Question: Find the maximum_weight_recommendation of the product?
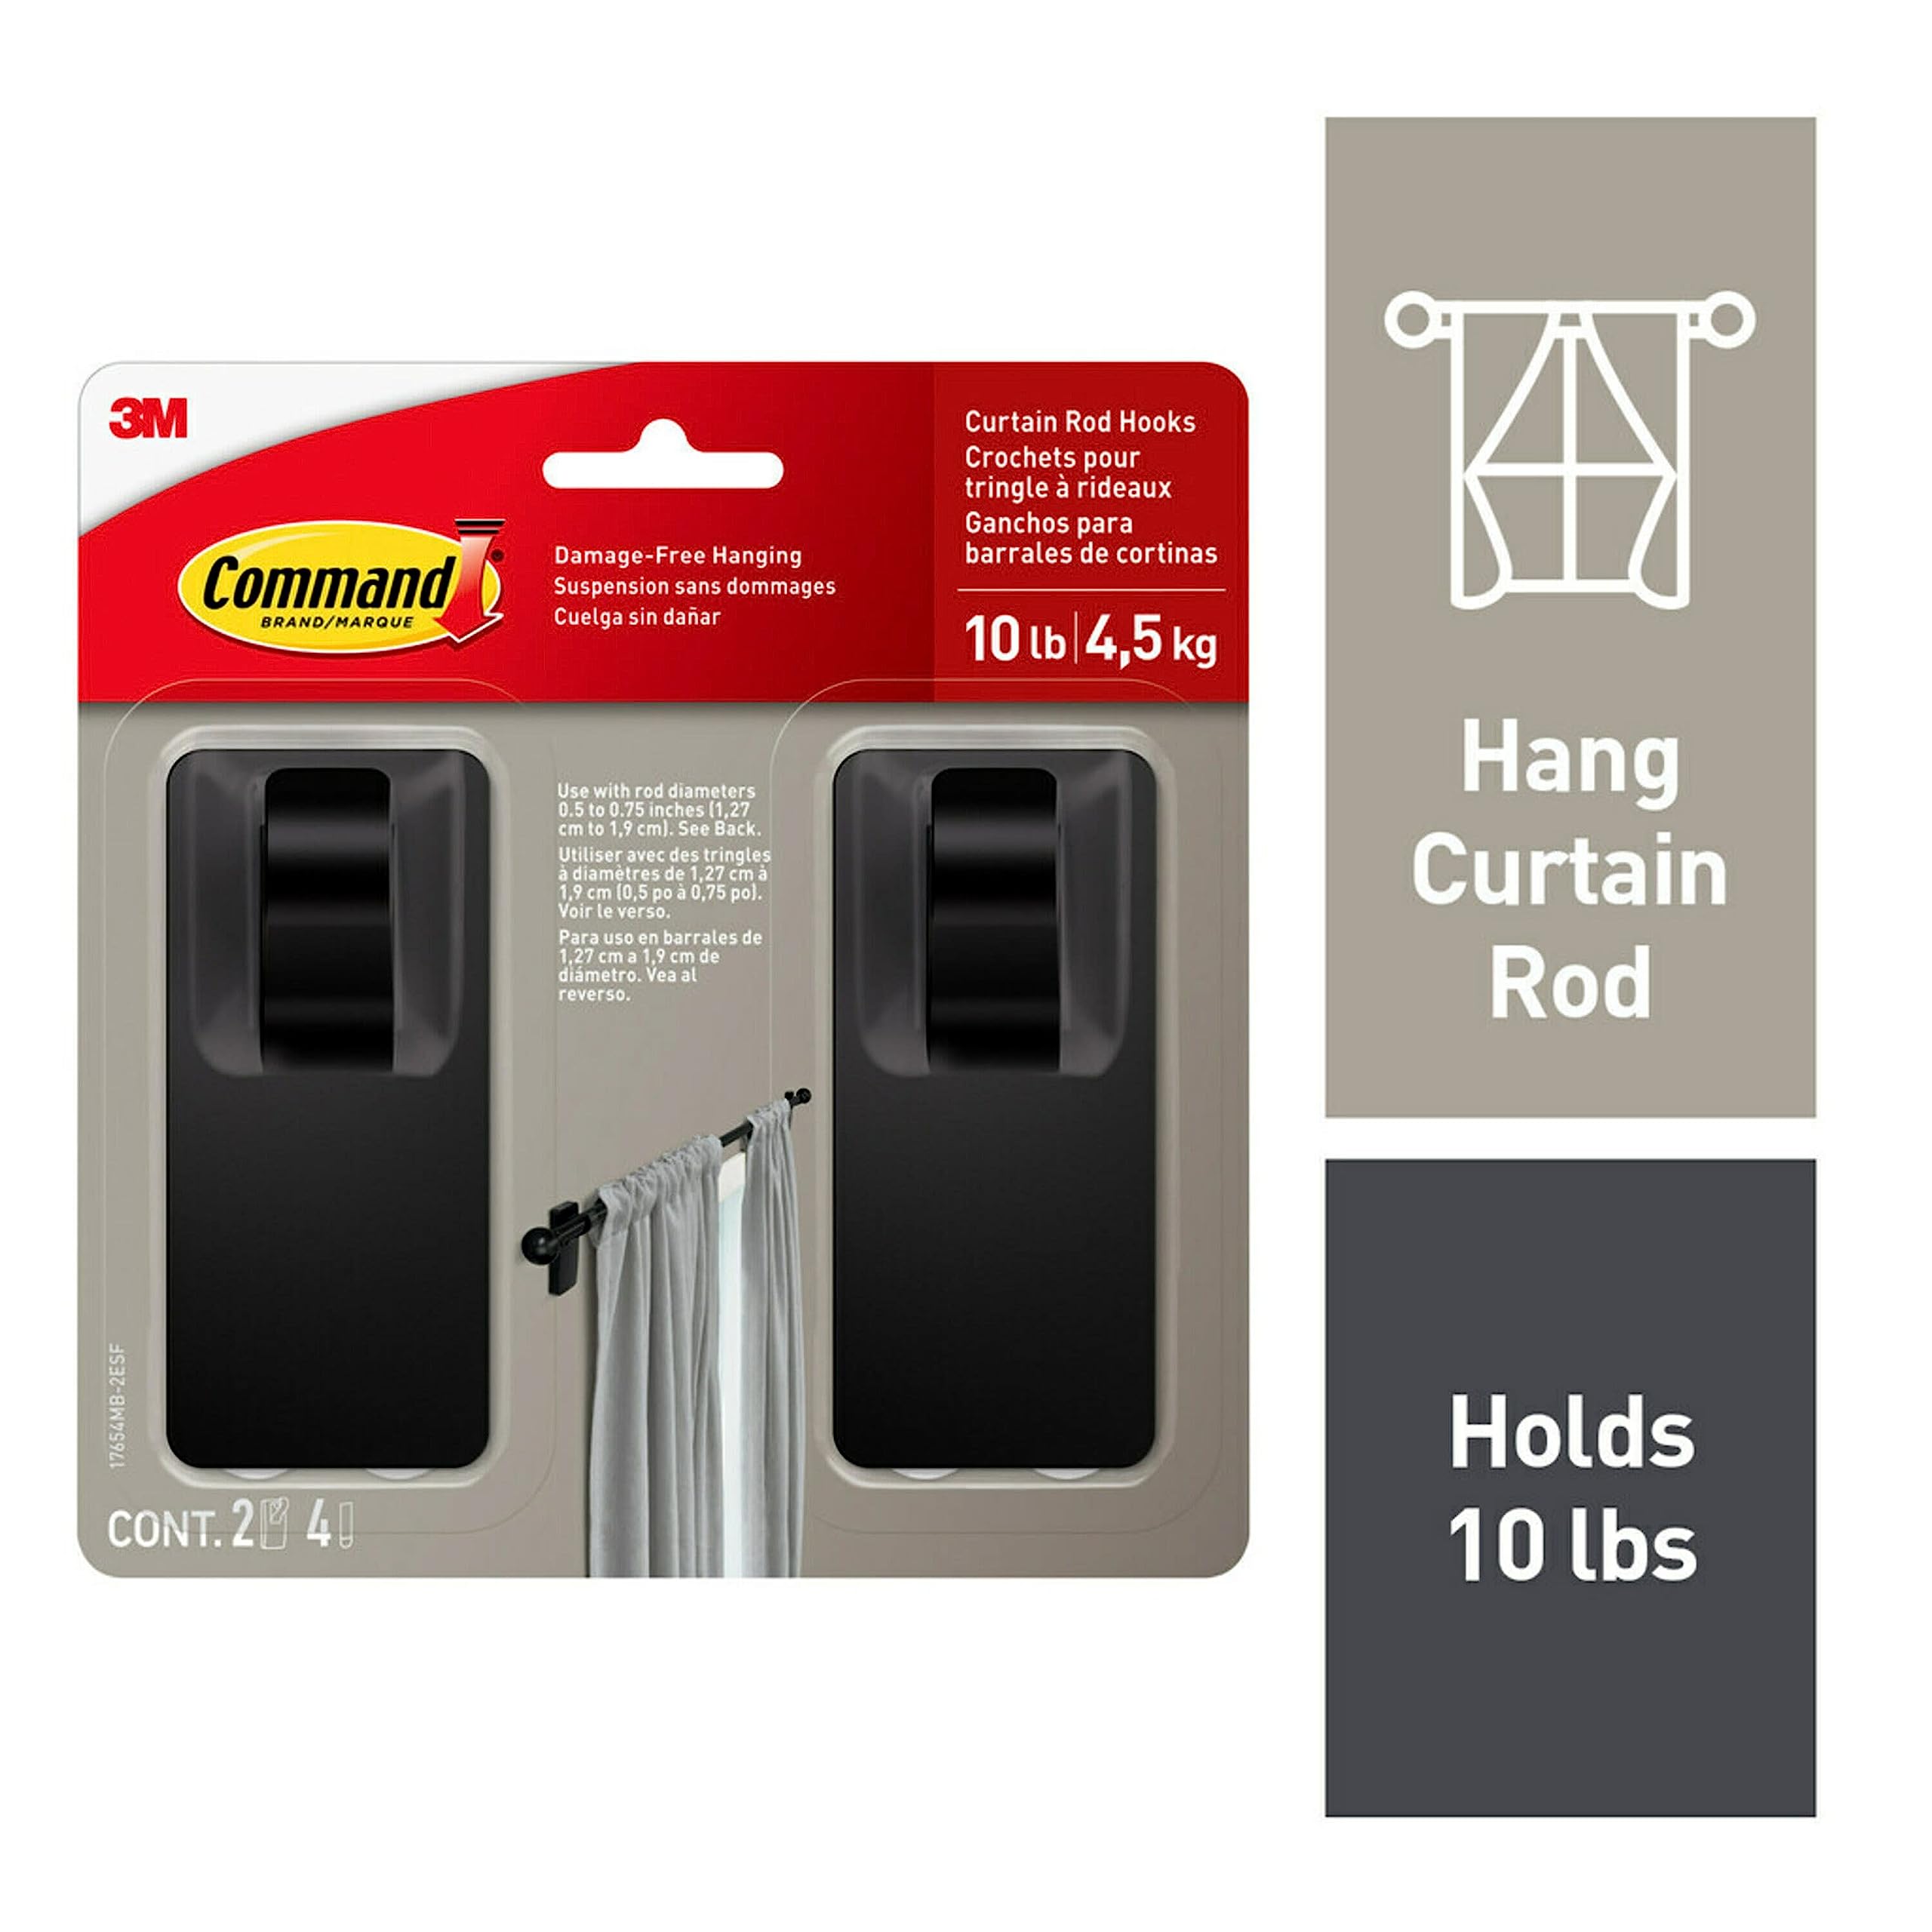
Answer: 10.0 pound